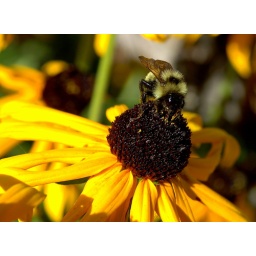
A bee in a black eyed susan flower